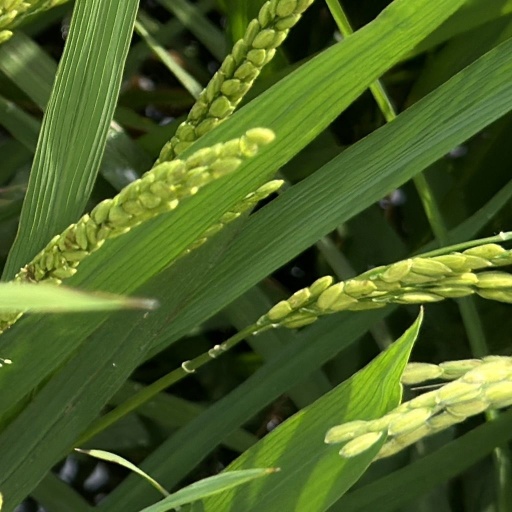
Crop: rice